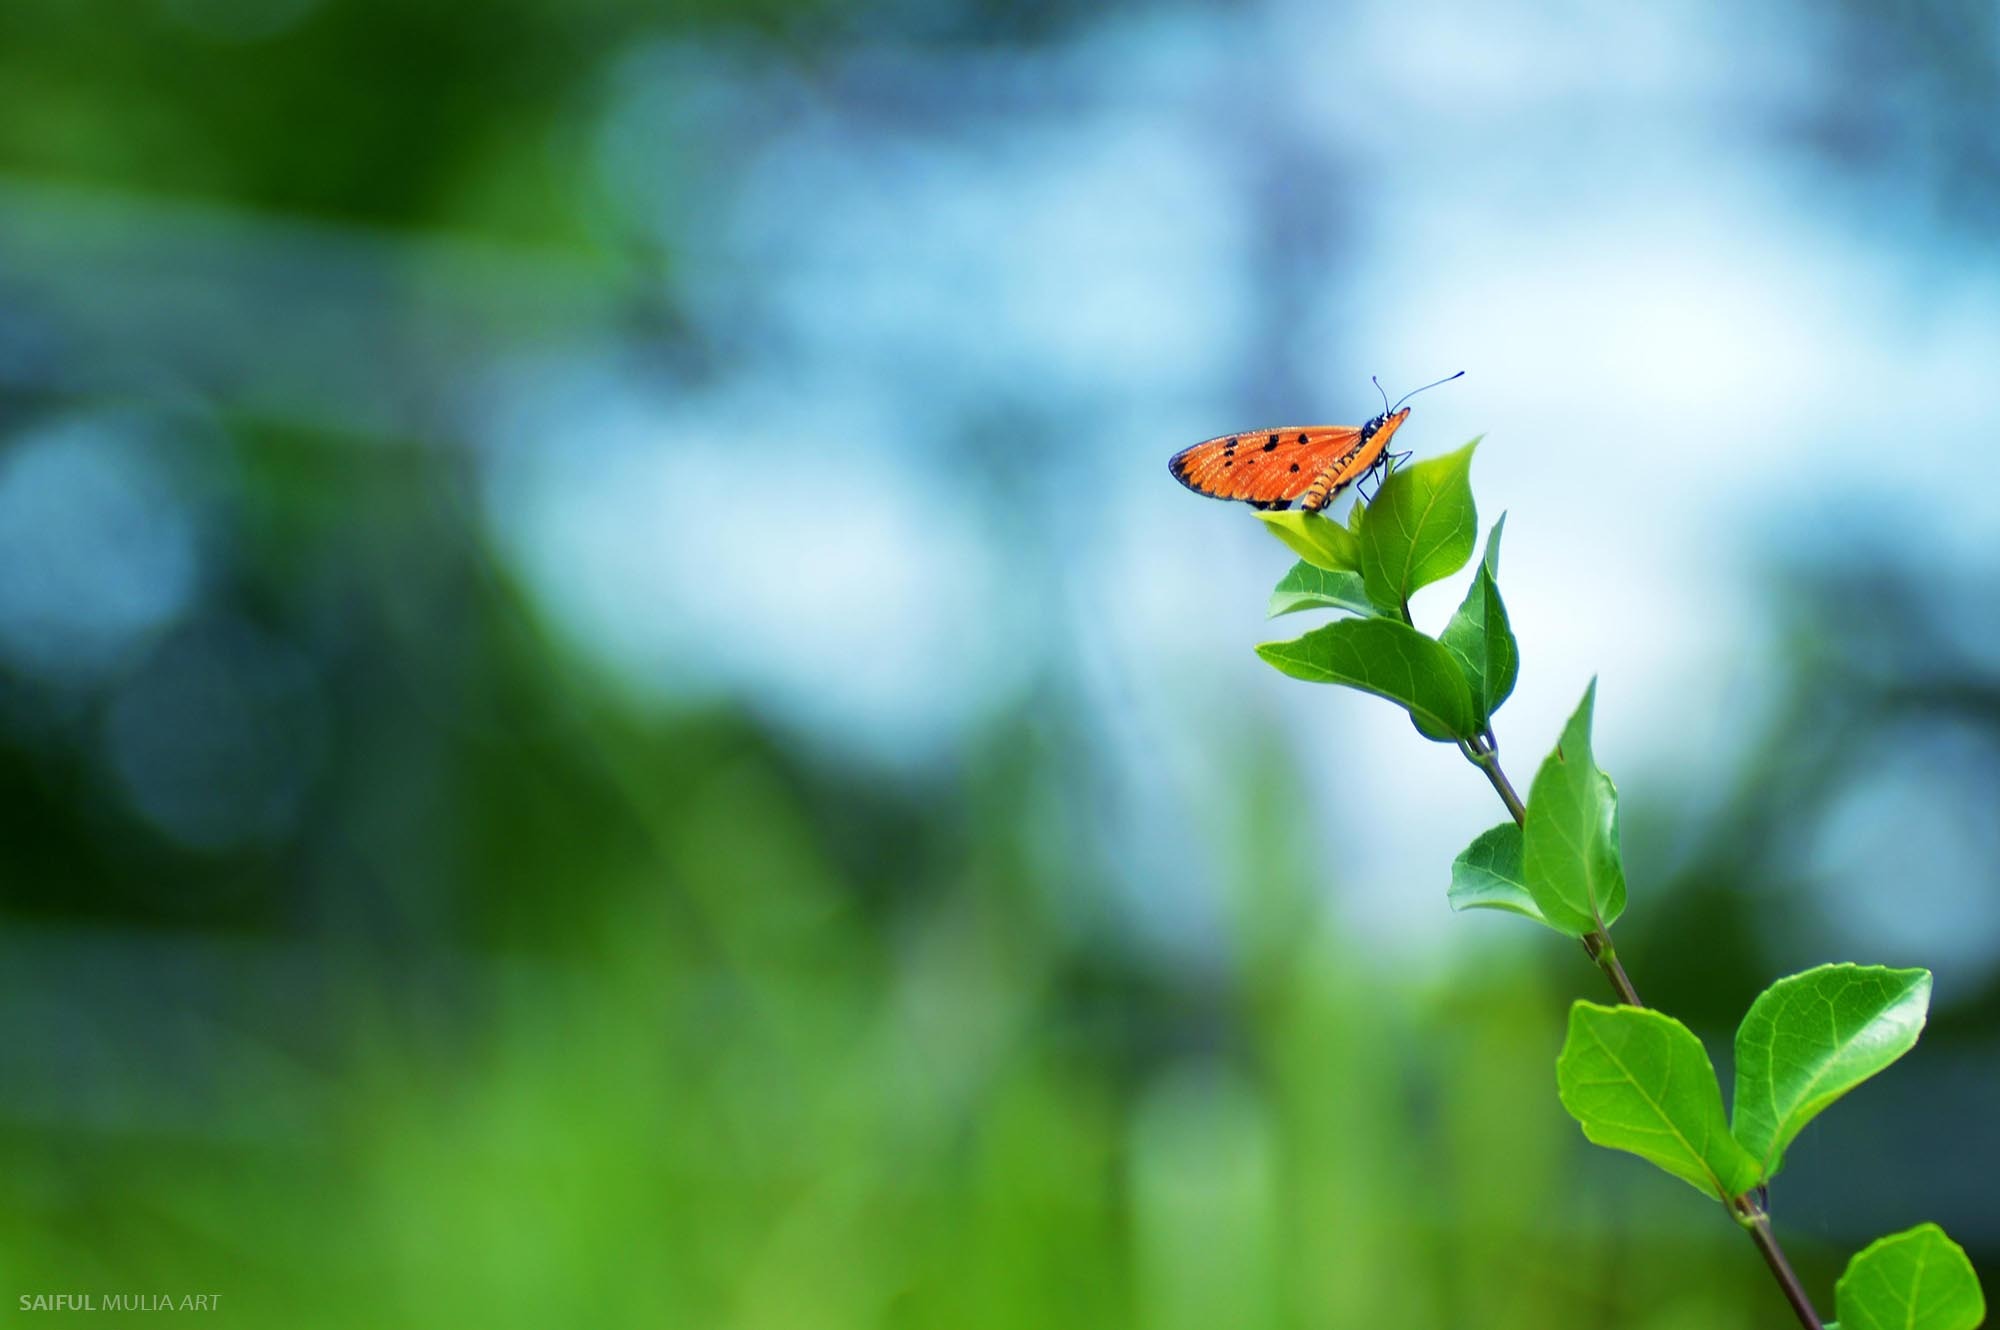
nature, grass, outdoor, branch, wing, meadow, sunlight, leaf, flower, wildlife, wild, green, insect, small, bug, butterfly, colorful, flora, fauna, invertebrate, life, wildflower, close up, entomology, bright, delicate, fragile, thorax, antennae, macro photography, metamorphosis, proboscis, pollinator, moths and butterflies